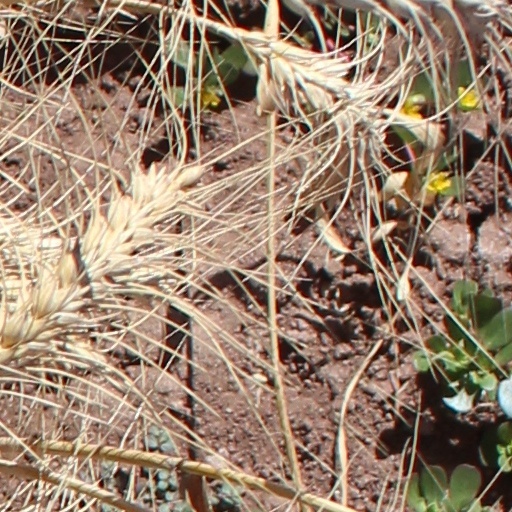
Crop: wheat